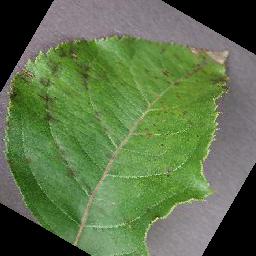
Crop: apple
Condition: scab